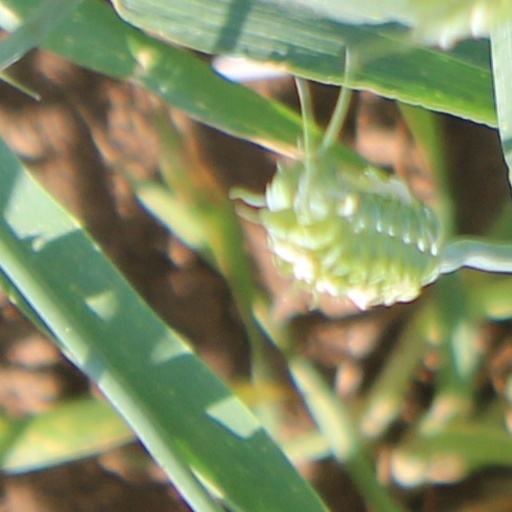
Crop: wheat